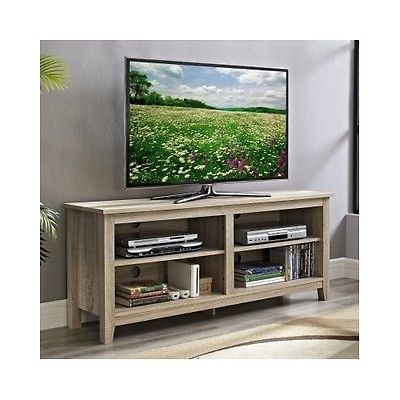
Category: table